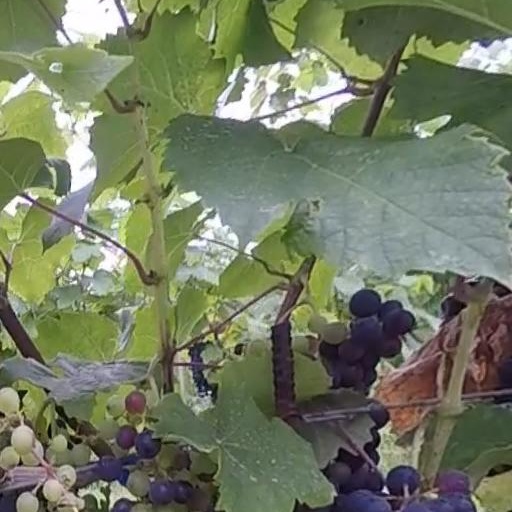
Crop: grape